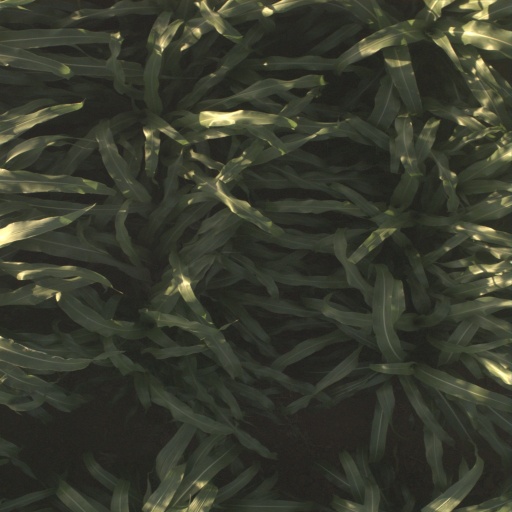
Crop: sorghum